Raymond Creekmore

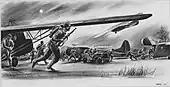
Captain Creekmore was part of the D-day invasion of France. He sketched these gliders after landing in Normandy.

Creekmore joined the Army Air Force during World War II and became a Captain. He was assigned to draw Army pilots in their varied duties including the Tokyo Superfortress raids and sketches of the Army in Guam, Puerto Rico, Greenland, the Baffin Islands, and in Newfoundland—where he slept in an igloo. He still kept a writing journal of his experiences during the war. Meanwhile, he had married and had a son. The family, at that time, lived in Mamaroneck, New York, and after the war, taught at Brooklyn's Pratt Institute.